Special forces

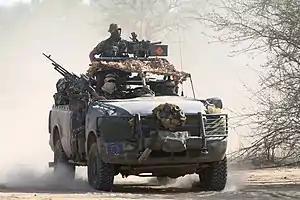
Irish Army Ranger Wing operators during patrol in Chad, 2008

The United States formed the Office of Strategic Services (OSS) during World War II under the Medal of Honor recipient William J. Donovan. This organization was the predecessor of the Central Intelligence Agency (CIA) and was responsible for both intelligence and special forces missions. The CIA's elite Special Activities Division is the direct descendant of the OSS.